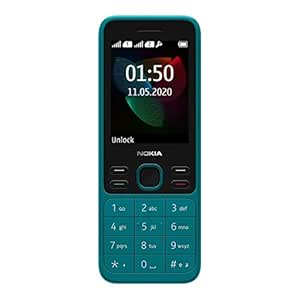
Nokia 150 (2020) (Cyan)
Category: Electronics
Price: 2599 (list price: 2999)
Rating: 3.9 (14,266 ratings)
About this product: MicroSD card slot expandable up to 32. Network bands GSM 900/1800|Rear camera with fla|Talk time up to 19.4 hours, standby time up to 23.4 days Country of Origin: India 1 year manufacturer warranty for device and 6 months manufacturer warranty for in-box accessories including batteries from the date of purchase|6.09 cm (2.4-inch) display, ergonomic design with large button|3.5 mm headphone jack, wireless FM radio, MP3 player, Bluetoo